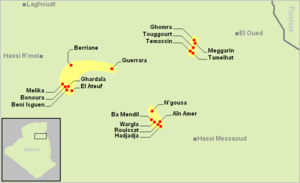
Le mozabite, en berbère ⵜⵓⵎⵣⴰⴱⵜ est la langue vernaculaire du peuple éponyme, variante de la langue amazighe, parlée par les Amazighs Mozabites, habitants de la vallée du Mzab. Pratiquée par environ 200 000 locuteurs, elle est distribuée dans les oasis de la région et certains regroupements plus importants comme la ville de Ghardaïa.
Le tagargrent est une langue régionale, variété du berbère, parlée en Algérie, plus précisément à Ouargla et à N'Goussa, apparentée à la Branche Zénètes, parlée dans l’Aurès, aux M'zab ainsi que dans la région de Saoura et Oued Righ. Il en existe plusieurs dialectes : Ouedghir, Tariyit et Temacin.